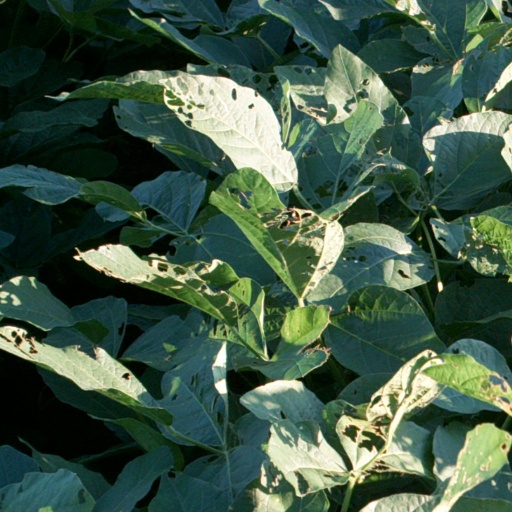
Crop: soybean